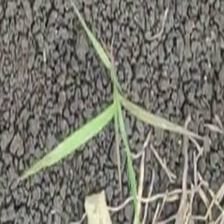
Weed species: Digitaria_SP_(Digitaria Sanguinalis )